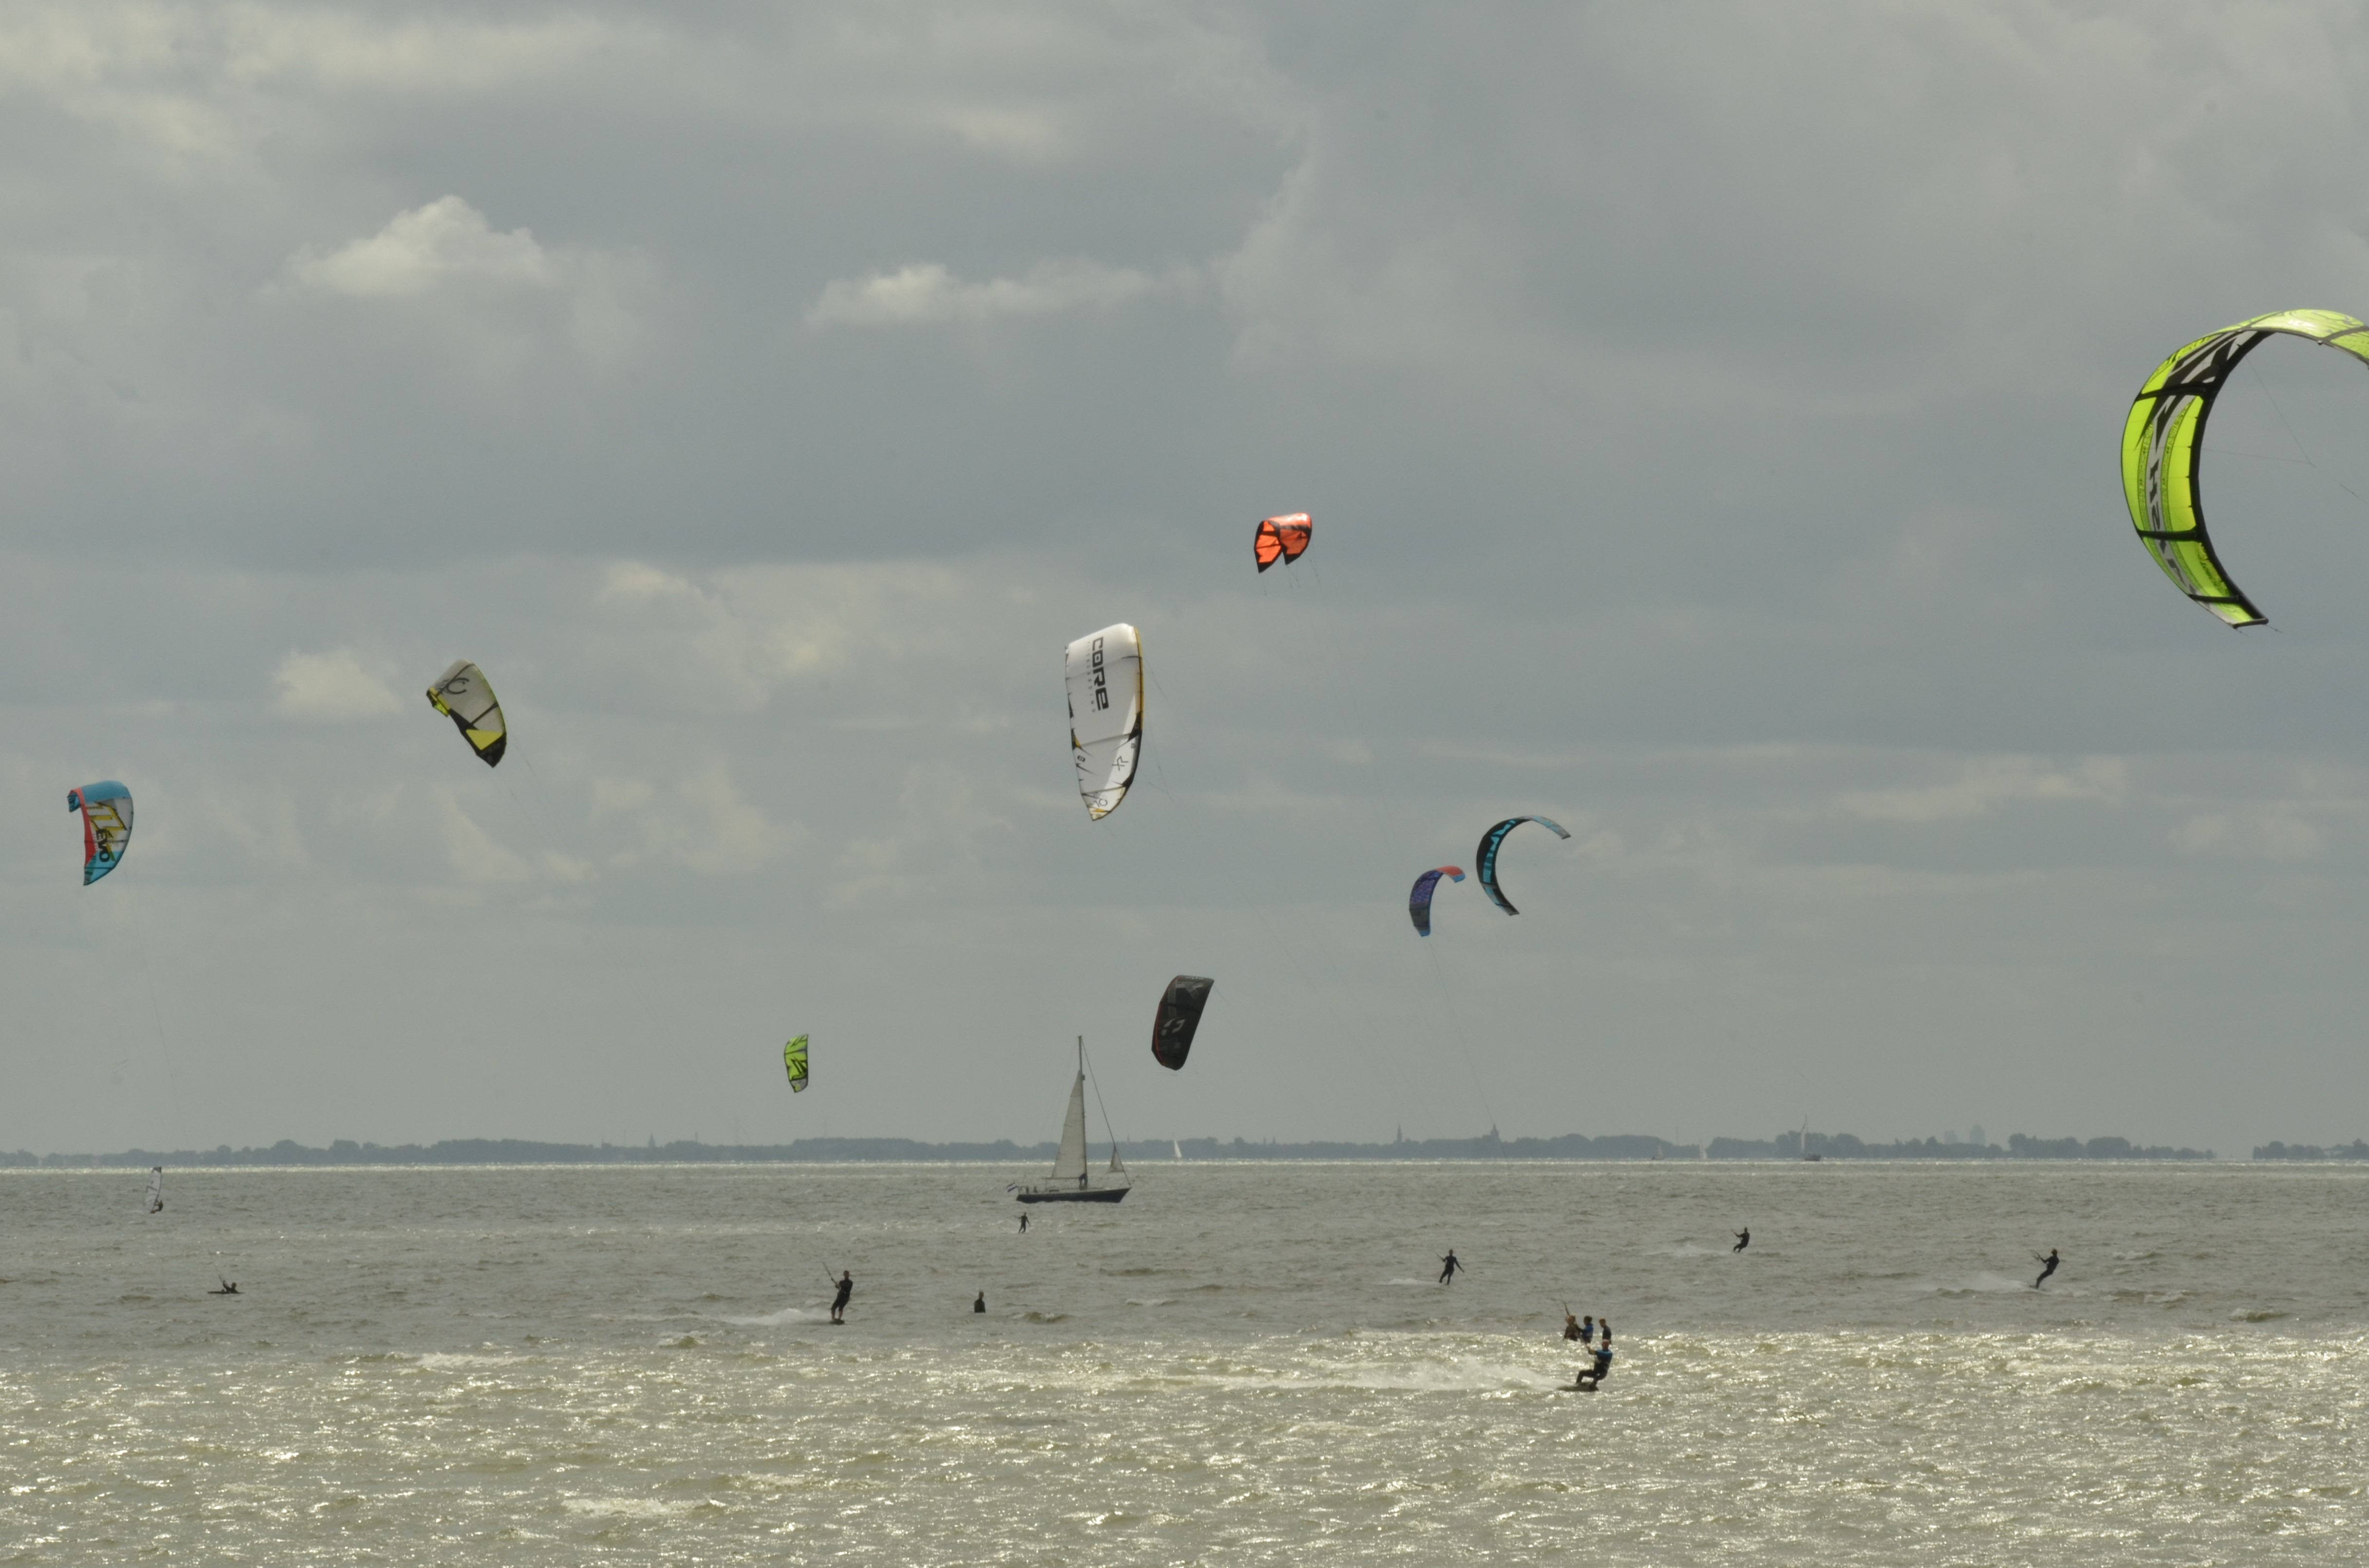
beach, sea, water, wind, dark, surf, kite, extreme sport, speed, toy, clouds, sports, kitesurfing, threat, aviator, atmosphere of earth, windsports, kite sports, individual sports